Cerniat

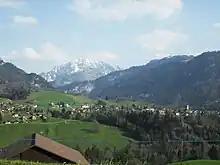
Cerniat and surroundings

Before the merger, Cerniat had a total area of . Of this area, or 40.9% is used for agricultural purposes, while or 54.8% is forested. Of the rest of the land, or 2.3% is settled (buildings or roads), or 0.8% is either rivers or lakes and or 1.3% is unproductive land.